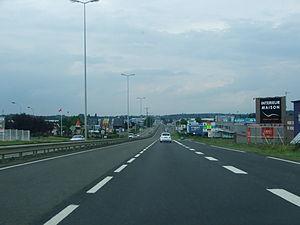
La RD338 au Nord du Mans, desservant la ZI Nord ainsi que toute la zone d'activité des portes de l'Océane, tout prêt de la porte autoroutière de l'A 11.
Les boulevards intérieurs sont un ensemble d'avenues, de boulevards et de rues permettant de circuler à l'intérieur de la ville du Mans, sans passer par les boulevards extérieurs. Ils permettent de contourner les centres des 32 quartiers du Mans, et notamment du centre ville commercial et du centre historique. L'histoire de la voirie intérieure est liée au projet du schéma directeur d'aménagement et d'urbanisme du Mans élaboré en 1972.